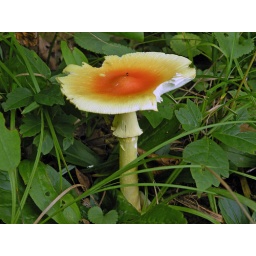
Lemon and Orange in a green bed